Wymondham

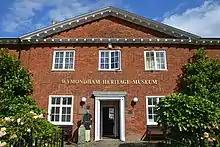
Wymondham Heritage Museum in September 2017

Wymondham war memorial is a stone obelisk above an octagonal three-stepped base, at the junction of Vicar Street, Town Green and Middleton Street. Unveiled on 24 July 1921, and updated after World War II, it recalls 189 military and civilian deaths in the two World Wars. It is a Grade II listed feature.